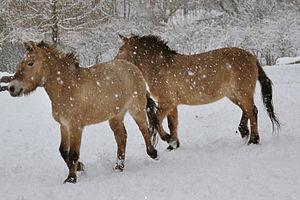
Le Paléolithique supérieur est la période de la Préhistoire marquée par le passage des populations préhistoriques aux industries lithiques dites de mode 4. Celui-ci est caractérisé par le développement de certaines techniques, tandis que se manifeste au même moment une explosion de l'art préhistorique.
Le zoo de Cologne est un parc zoologique à Cologne en Allemagne.